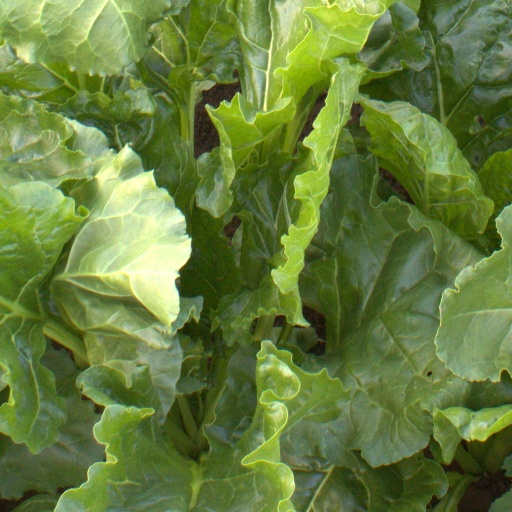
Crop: sugar beet